History of India (1947–present)

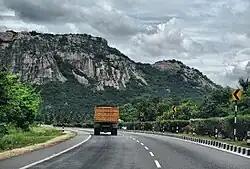
Section of Golden Quadrilateral highway. The project was launched in 2001 by NDA government led by Prime Minister Atal Bihari Vajpayee.

The then-Chief Minister of Jammu and Kashmir Farooq Abdullah (son of former Chief Minister Sheikh Abdullah) announced an alliance with the ruling Congress party for the elections of 1987. But, the elections were allegedly rigged in favour of him. This led to the rise of the armed extremist insurgency in Jammu and Kashmir composed, in part, of those who unfairly lost elections. India has constantly maintained the position of blaming Pakistan for supplying these groups with logistical support, arms, recruits and training.